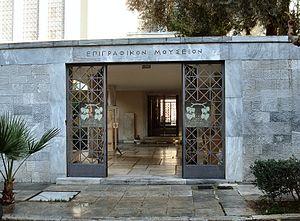
Le musée épigraphique d'Athènes est un musée entièrement consacré aux inscriptions antiques, pour l'essentiel en grec ancien. Installé dans une aile du Musée national archéologique d'Athènes, il est le seul de son genre en Grèce et l'un des plus importants au monde. Ses collections comprennent 13 510 inscriptions couvrant toute l'Antiquité, depuis l'époque protohistorique jusqu'à l'Antiquité tardive.